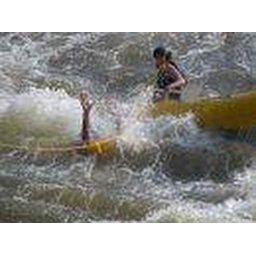
White water rafting in river sabie, S.Africa